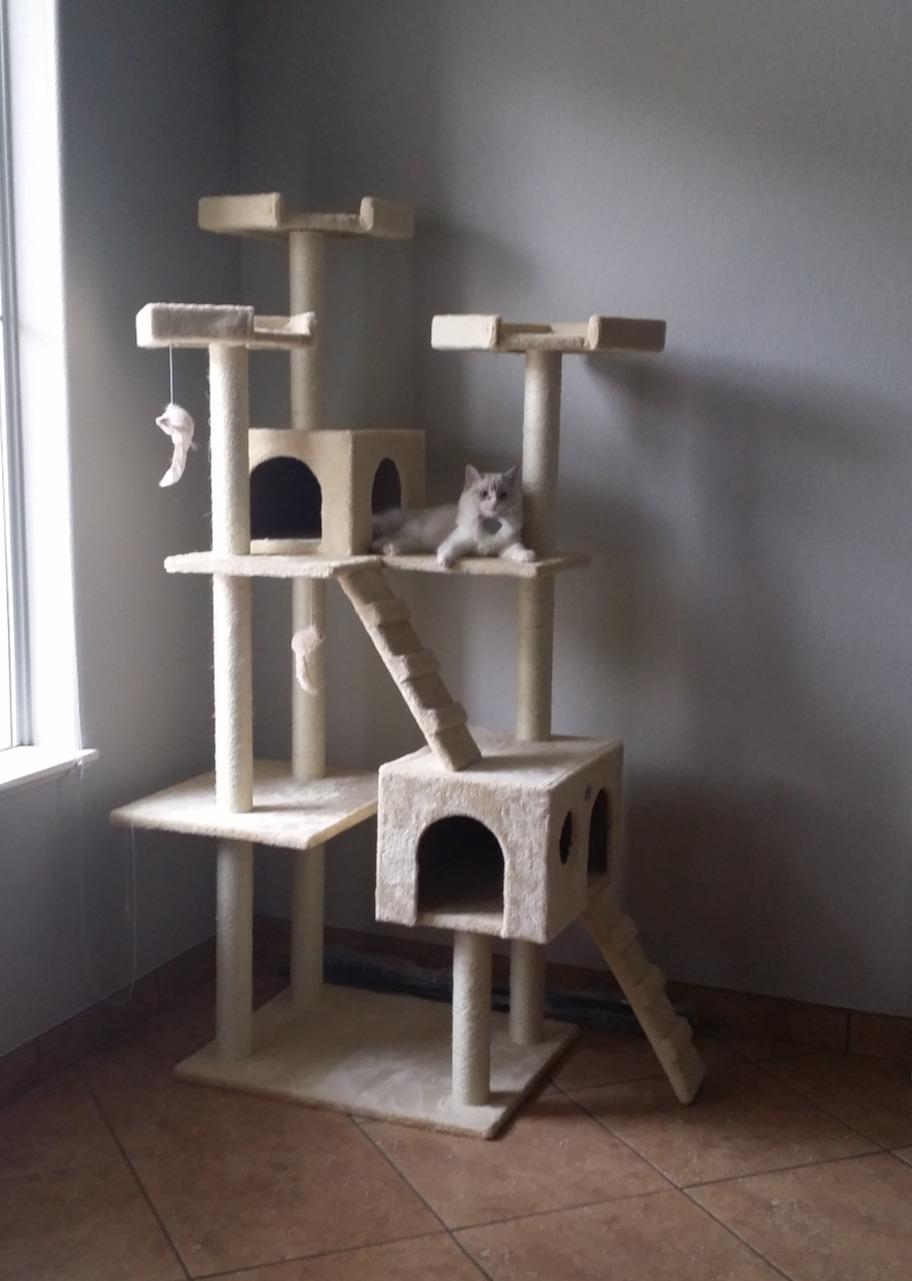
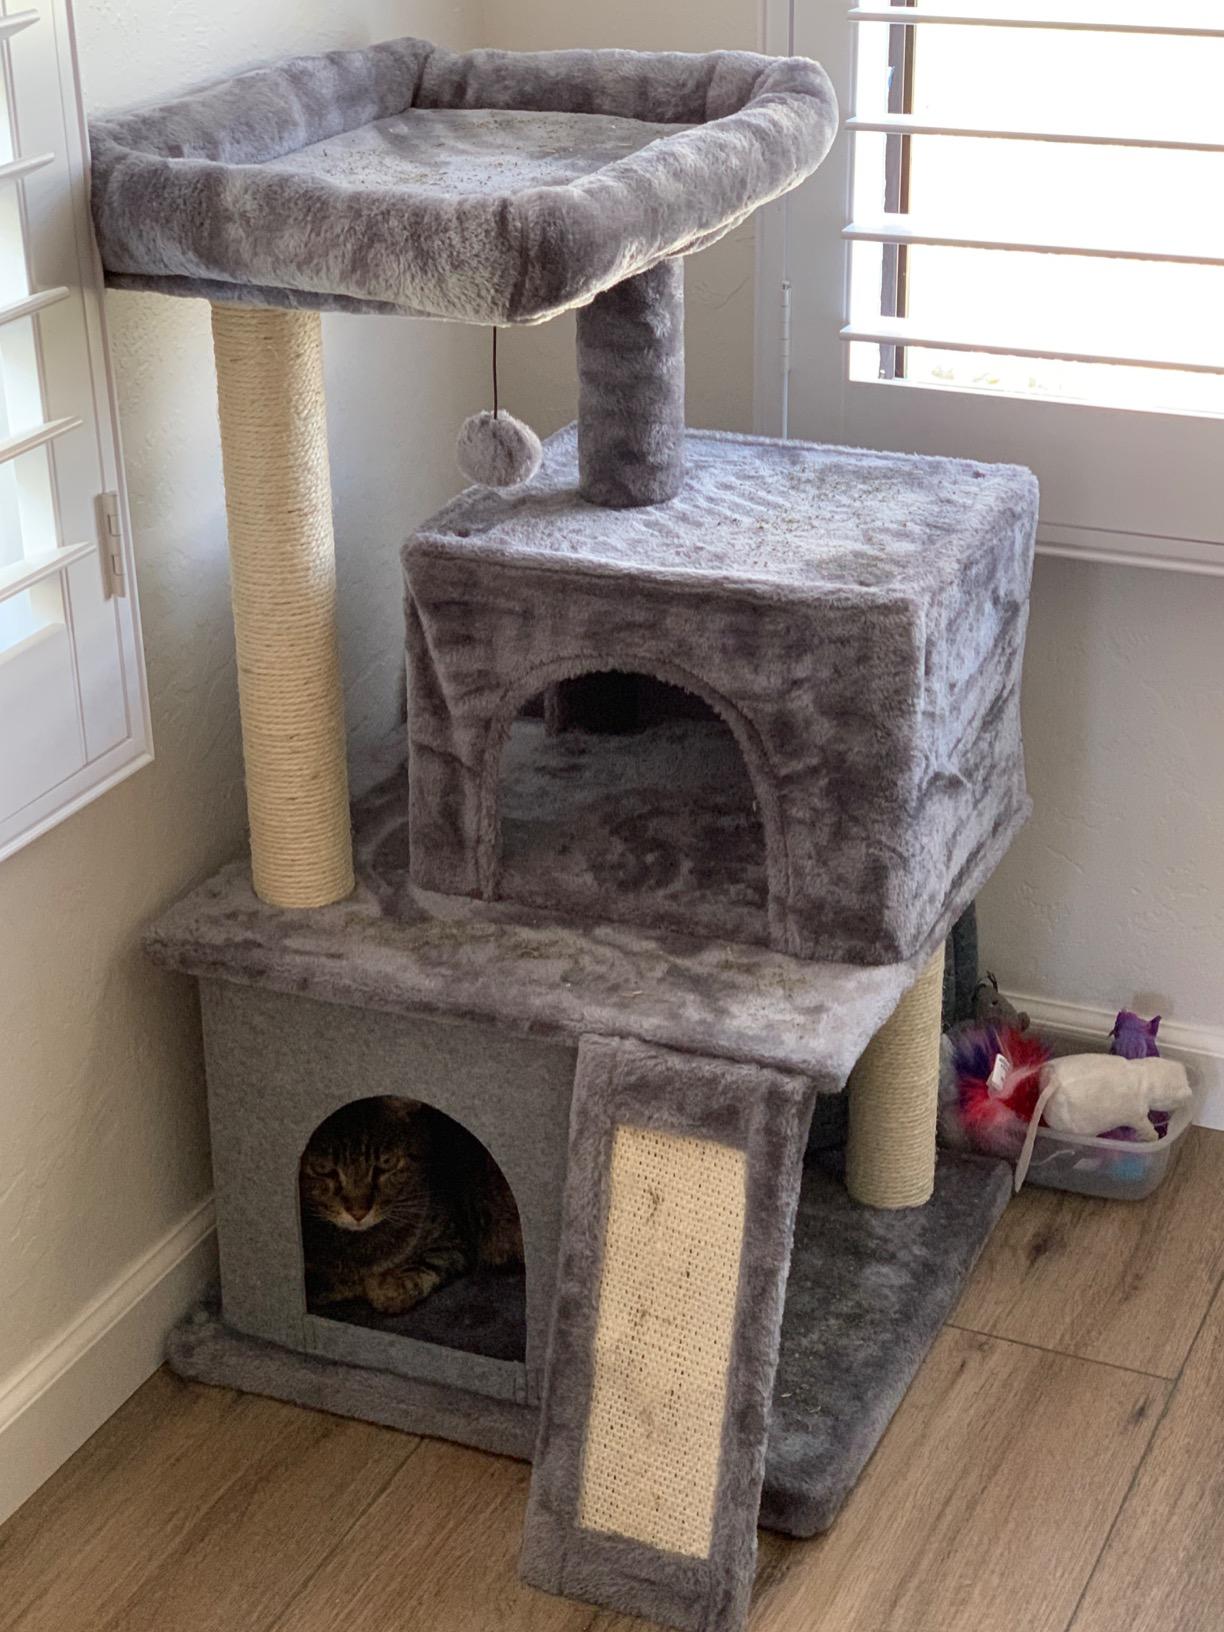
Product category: items_cat tree
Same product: no